Zheng Pingru

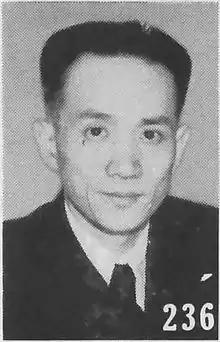
Ding Mocun, the Japanese collaborator Zheng attempted to assassinate

When Japan invaded China in 1937 and occupied Shanghai following the Battle of Shanghai, Zheng secretly joined the resistance movement and became an underground Kuomintang (Nationalist) spy. Her ability to speak Japanese and the connections to her mother helped her to spy and collect information on the Imperial Japanese Army.